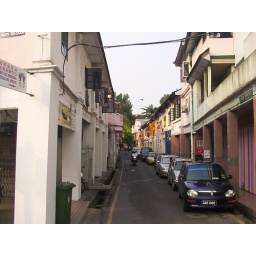
These are narrow street in Kuching. A cup of black coffee in one of shop is nice.